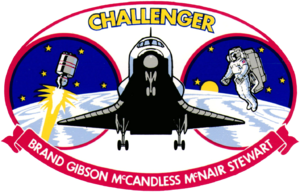
Bruce McCandless
Bruce McCandless var en amerikansk Kaptajn i United States Navy og NASA-astronaut. McCandless deltog som jagerpilot under Cubakrisen i 1962. Han var den første person der foretog en rumvandring uden sikkerhedsline. Han kom ca. 100 m væk fra rumfærgen.